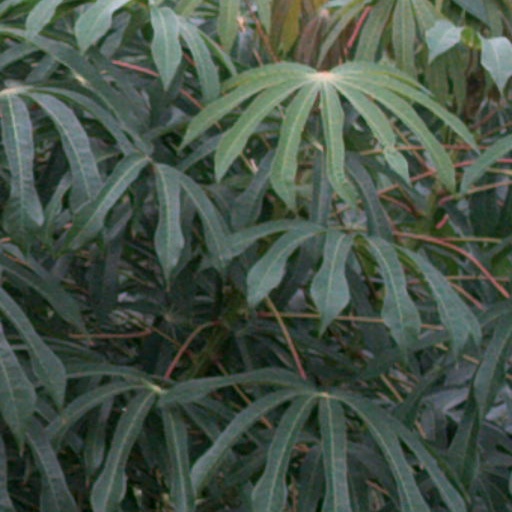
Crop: cassava